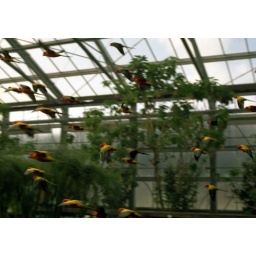
at the bird and flower park in Kakegawa, Shizuoka. with OLYMPUS OM40